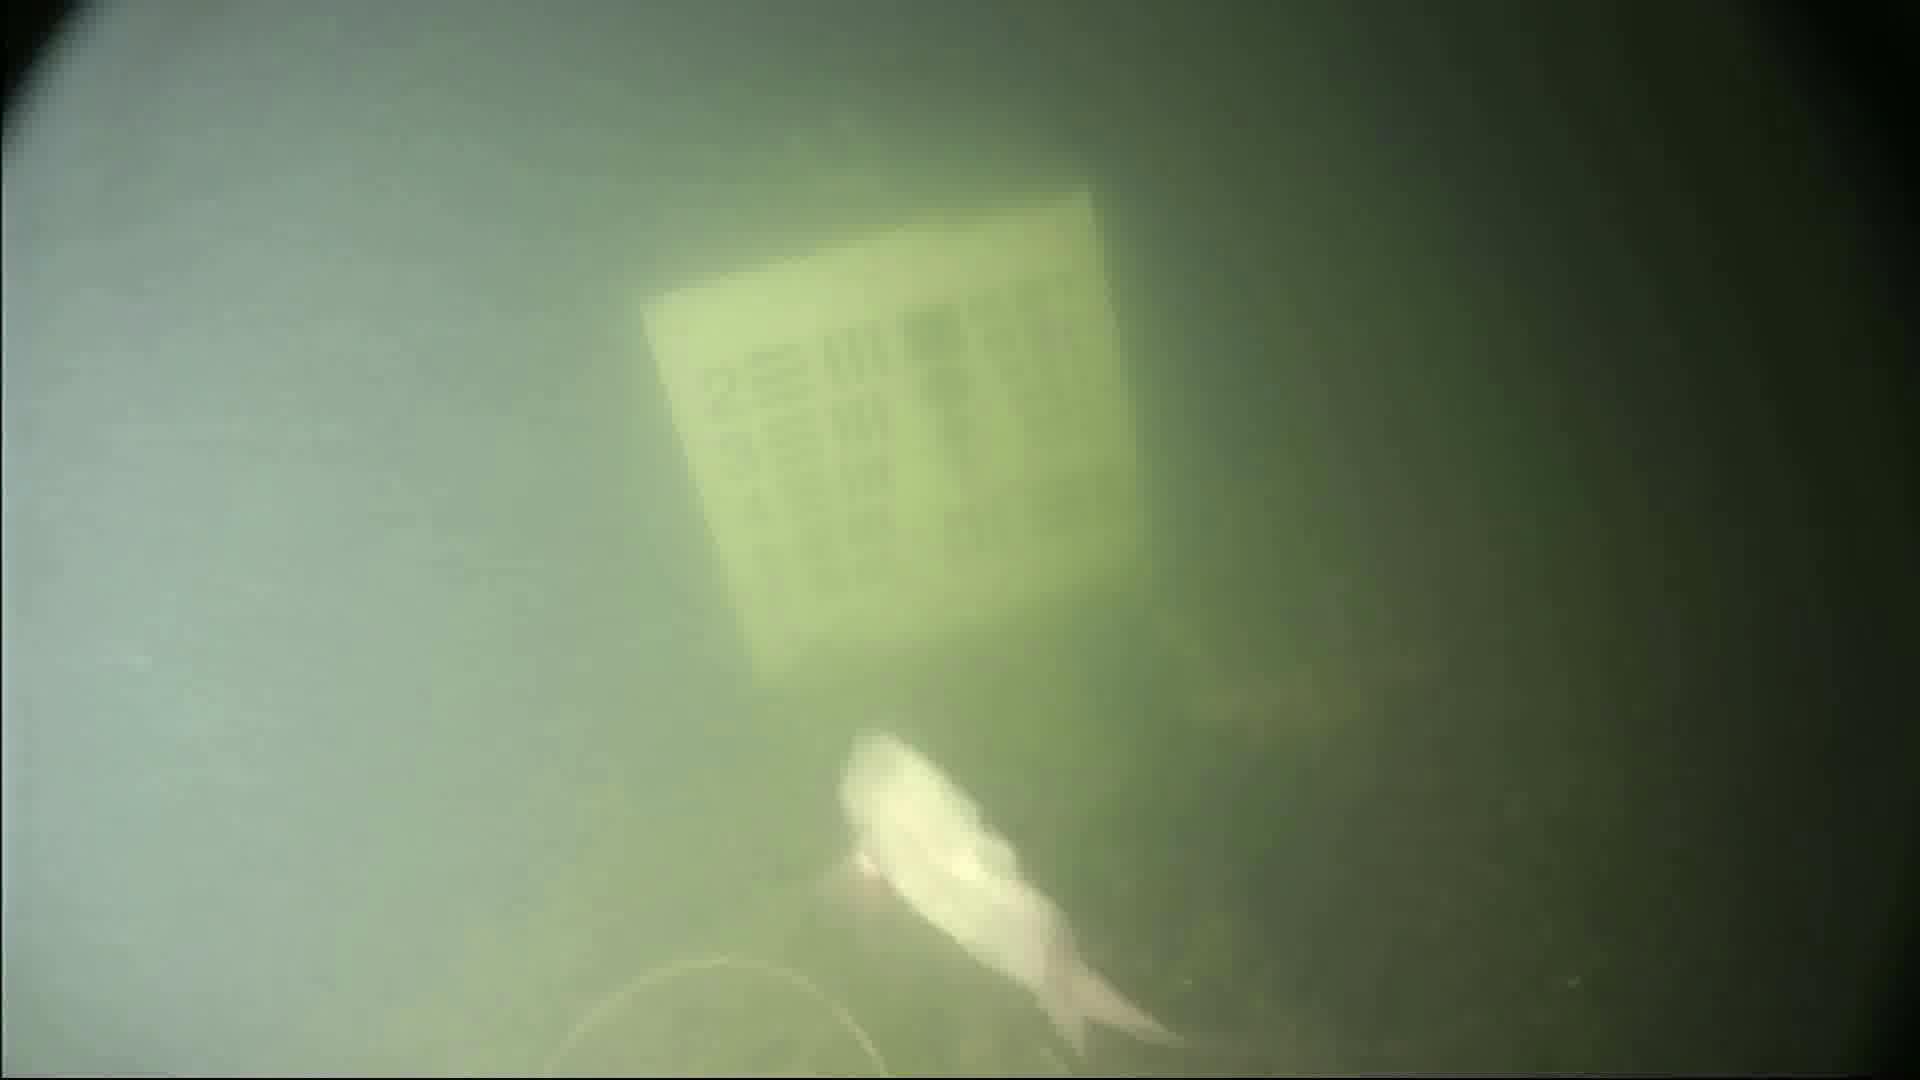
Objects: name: fish